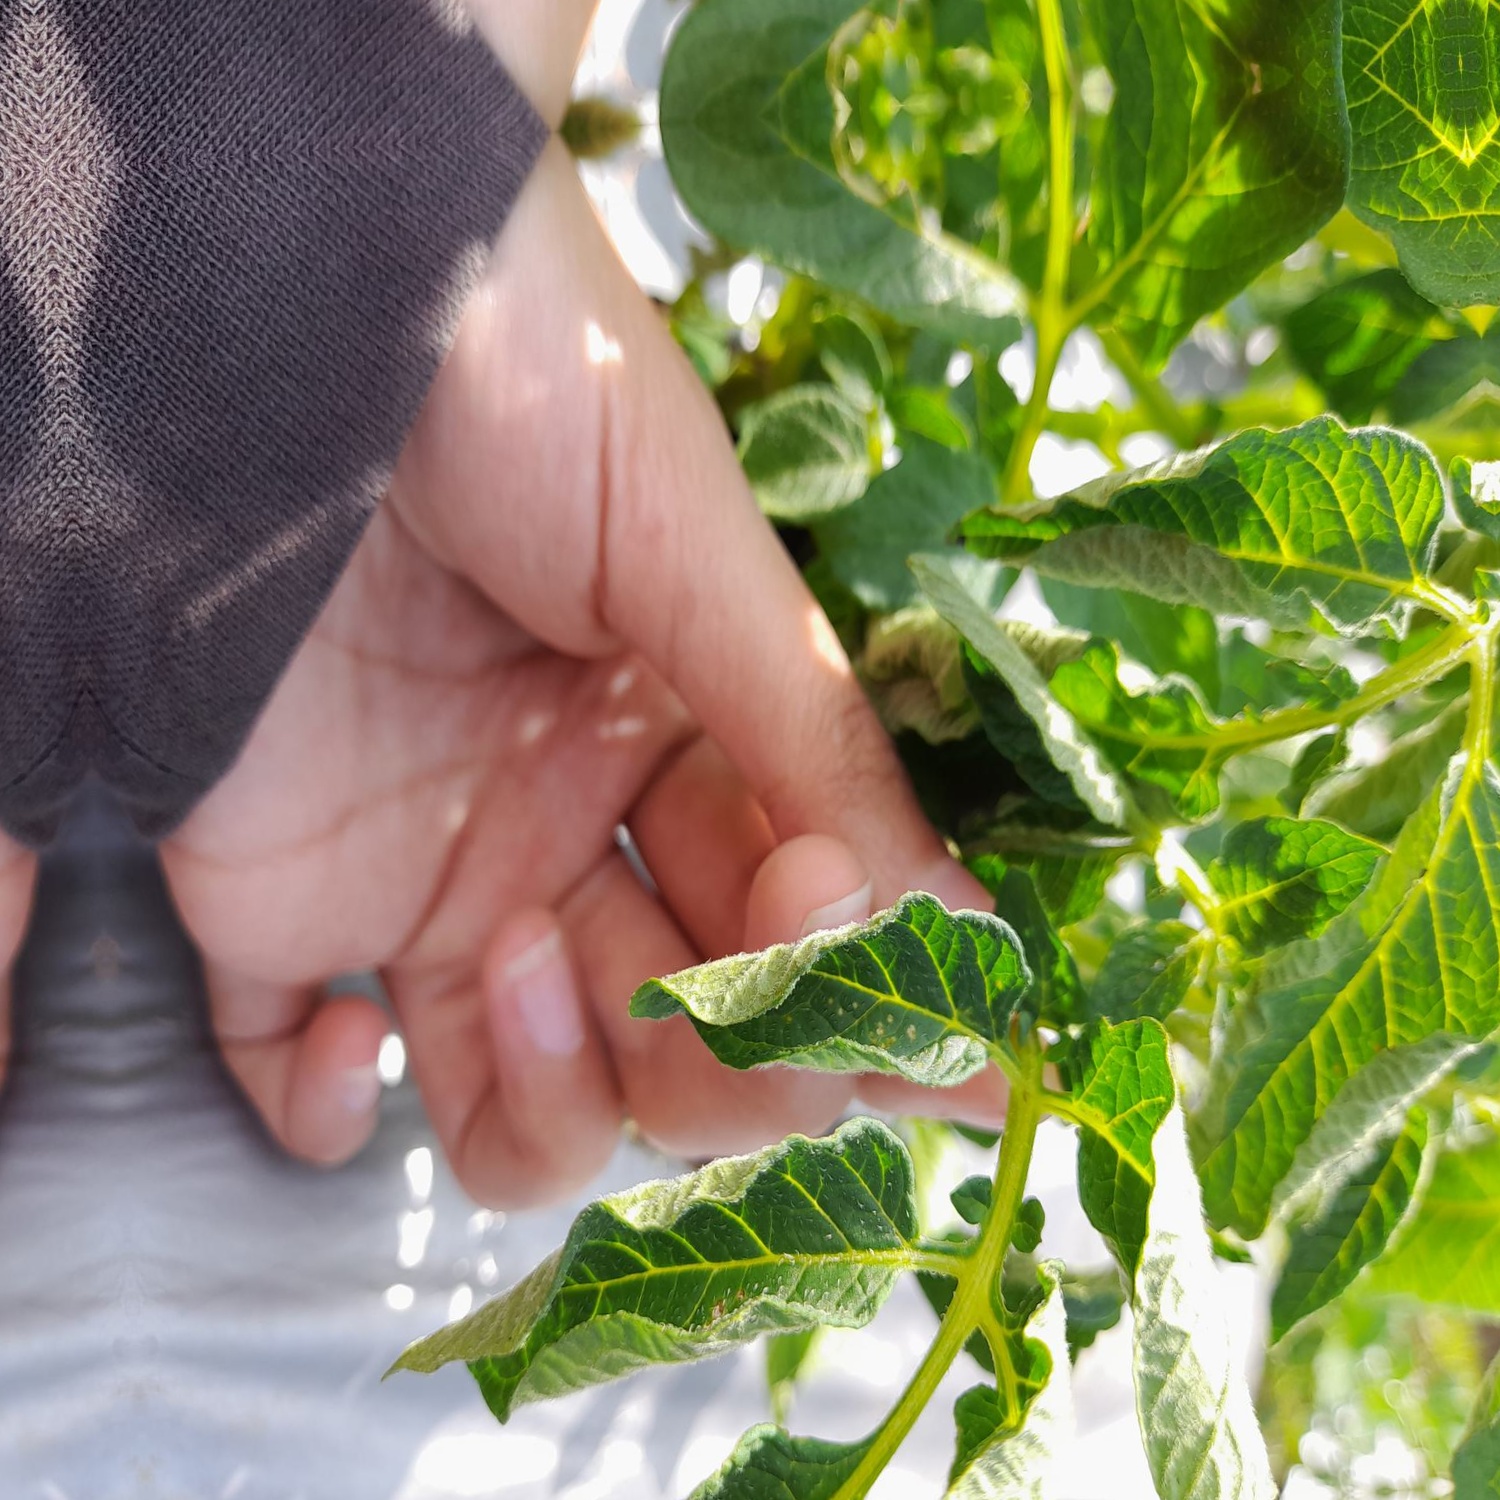
Etiqueta: Pudricion_Parda